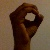
The image shows a hand gesture representing the letter 'O' in Indian Sign Language.